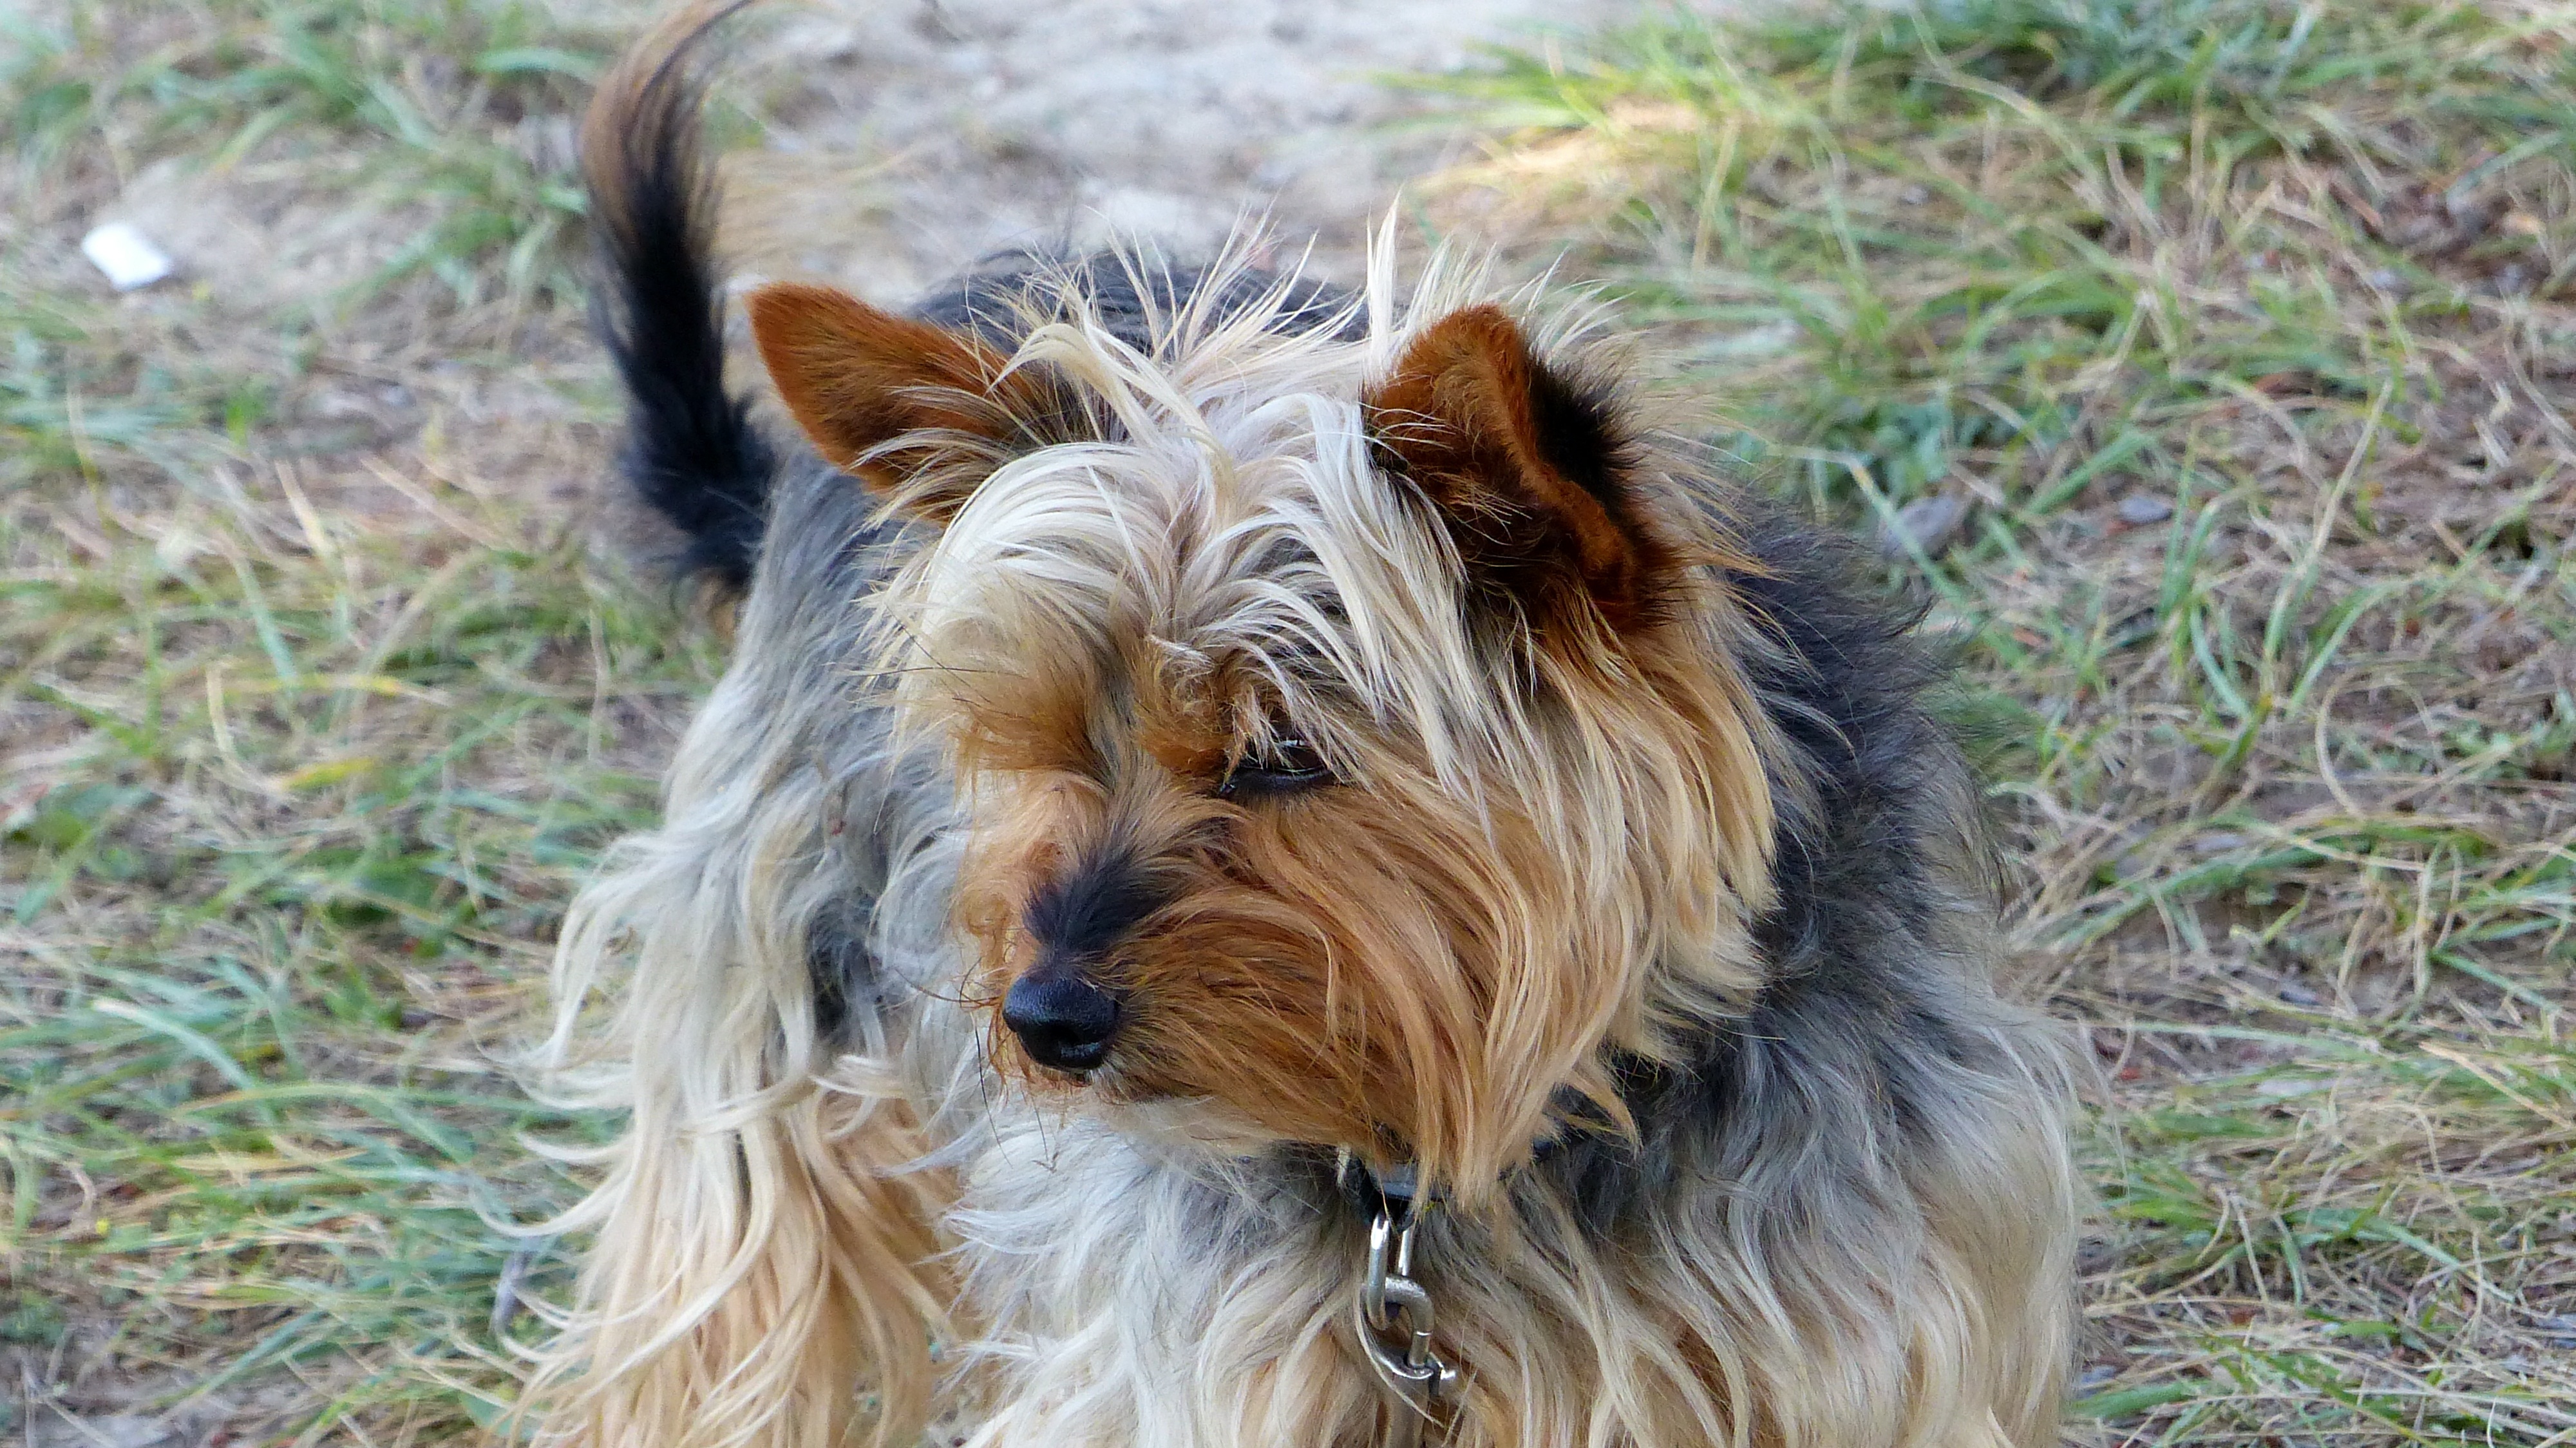
dog, cute, portrait, mammal, domestic animal, animals, head, vertebrate, dog breed, terrier, yorkshire terrier, cairn terrier, australian silky terrier, dog like mammal, australian terrier, glen of imaal terrier, norwich terrier, norfolk terrier, vulnerable native breeds, berger picard